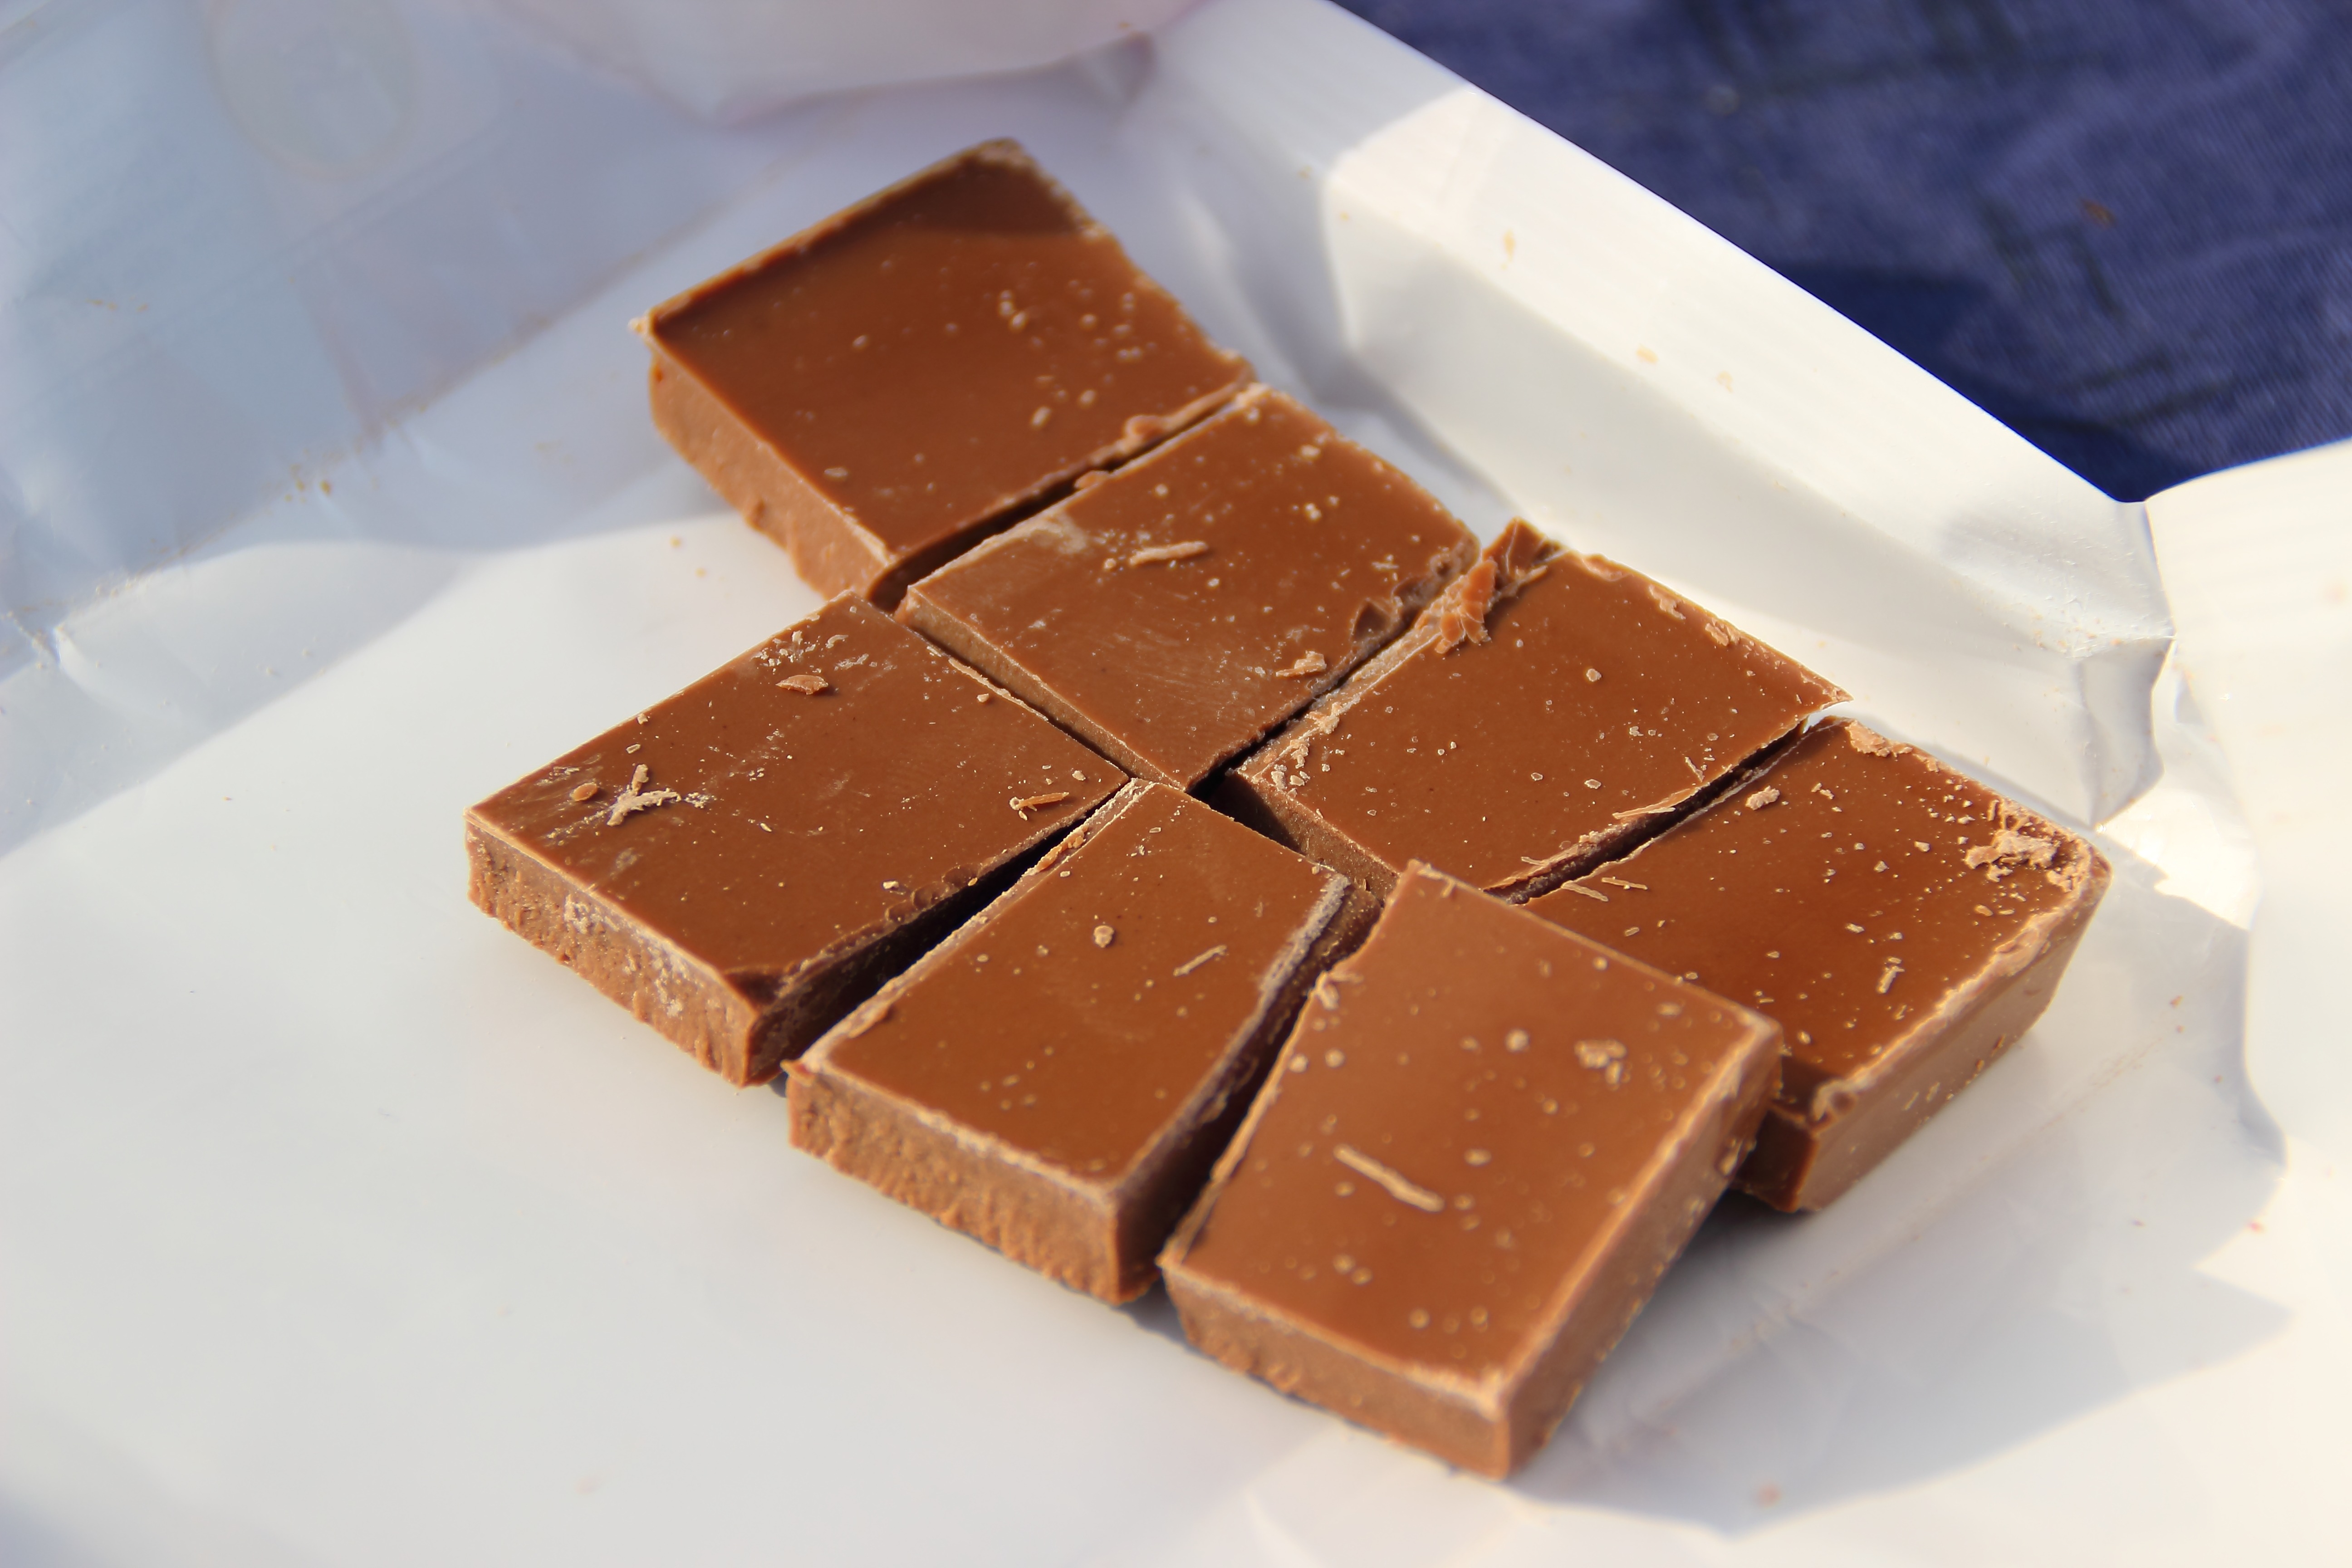
sweet, food, chocolate, dessert, fudge, brand, candy, sweetness, confectionery, flavor, nibble, praline, delicate chocolate, milk chocolate, chocolate bar, chocolate brownie